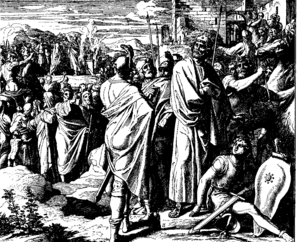
Gravure en bois pour «Die Bibel in Bildern», 1860."